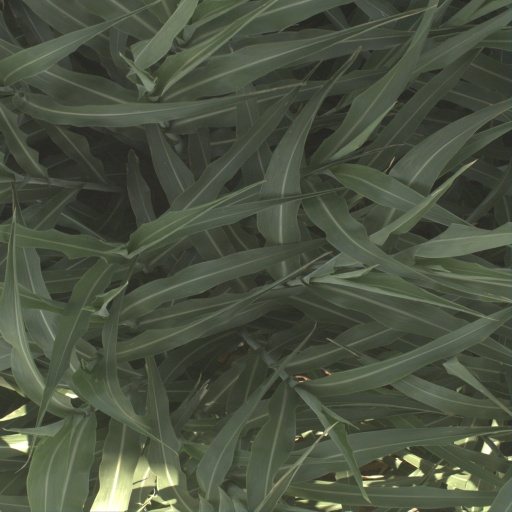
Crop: sorghum